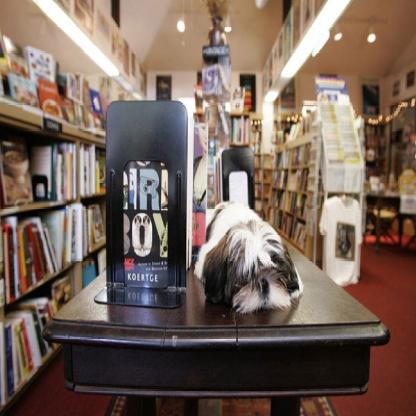
Scene: Indoor